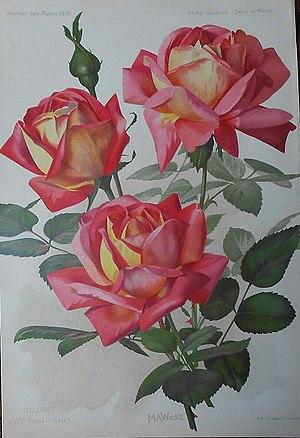
Rose hybride de thé Pernetiana 'Juliet' de William Paul, illustration in Journal des roses, 1910.
'Juliet' est un cultivar de rosier Pernetiana obtenu en 1910 par le fils du fameux rosiériste anglais William Paul, William Paul II. Cet hybride de thé est issu de 'Captain Hayward' x 'Soleil d'Or'. Il ne doit pas être confondu avec la rose du même nom obtenue par David Austin en 1999, de couleur pêche.
William Paul, né le 16 juin 1822 à Churchgate, Cheshunt, dans le Hertfordshire, et mort le 31 mars 1905, est un horticulteur et rosiériste anglais, auteur du fameux traité The Rose Garden, paru en 1848.